Jon Jones

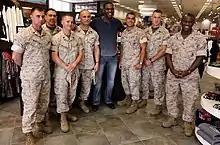
Jon Jones posing with Marines at Camp Pendleton in 2010

Jones defeated former IFL Light Heavyweight Champion Vladimir Matyushenko by TKO with elbows in 1:52 of the first round on August 1, 2010, at . Dana White promised Jones a "huge step-up in the competition", if he managed to defeat Matyushenko. Following the match with Matyushenko, White said, "Vladimir Matyushenko is a guy who I have a lot of respect for and I didn't think it was going to happen that easy. Jones is the real deal and he just catapulted himself tonight into the top eight in the world. Tonight solidified it. ... He's got to keep his head together, stay focused and keep doing all the right things in training. He's smart, good looking and bad-ass. He's going to make a lot of money—this kid is going to do very well."